What Wondrous Love Is This

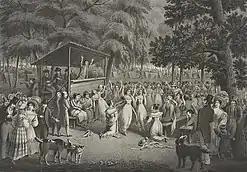
Camp meeting during the Second Great Awakening

The hymn's lyrics were first published in Lynchburg, Virginia in the 1811 camp meeting songbook "A General Selection of the Newest and Most Admired Hymns and Spiritual Songs Now in Use". The lyrics may also have been printed, in a slightly different form, in the 1811 book "Hymns and Spiritual Songs, Original and Selected" published in Lexington, Kentucky. (It was included in the third edition of this text published in 1818, but all copies of the first edition have been lost.) In most early printings, the hymn's text was attributed to an anonymous author, though the 1848 hymnal "The Hesperian Harp" attributes the text to a Methodist pastor from Oxford, Georgia named Alexander Means.